John Thomson (composer)

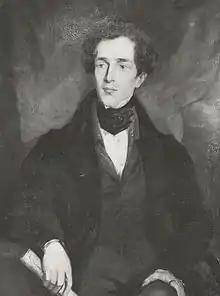
Portrait of John Thomson by William Smellie Watson

Thomson studied in Germany with a letter of introduction to the Mendelssohn family, and his "Drei Lieder" were published in Leipzig in 1838. John Purser contends that we have to look to Schumann to find anything comparable to these songs published two years before Schumann composed any songs in his mature style. The first song, "Keiner von den Schönheit Töchtern", is based on the poem "There be none of beauty's daughters" by Byron, set in German by Thomson to match the other songs.